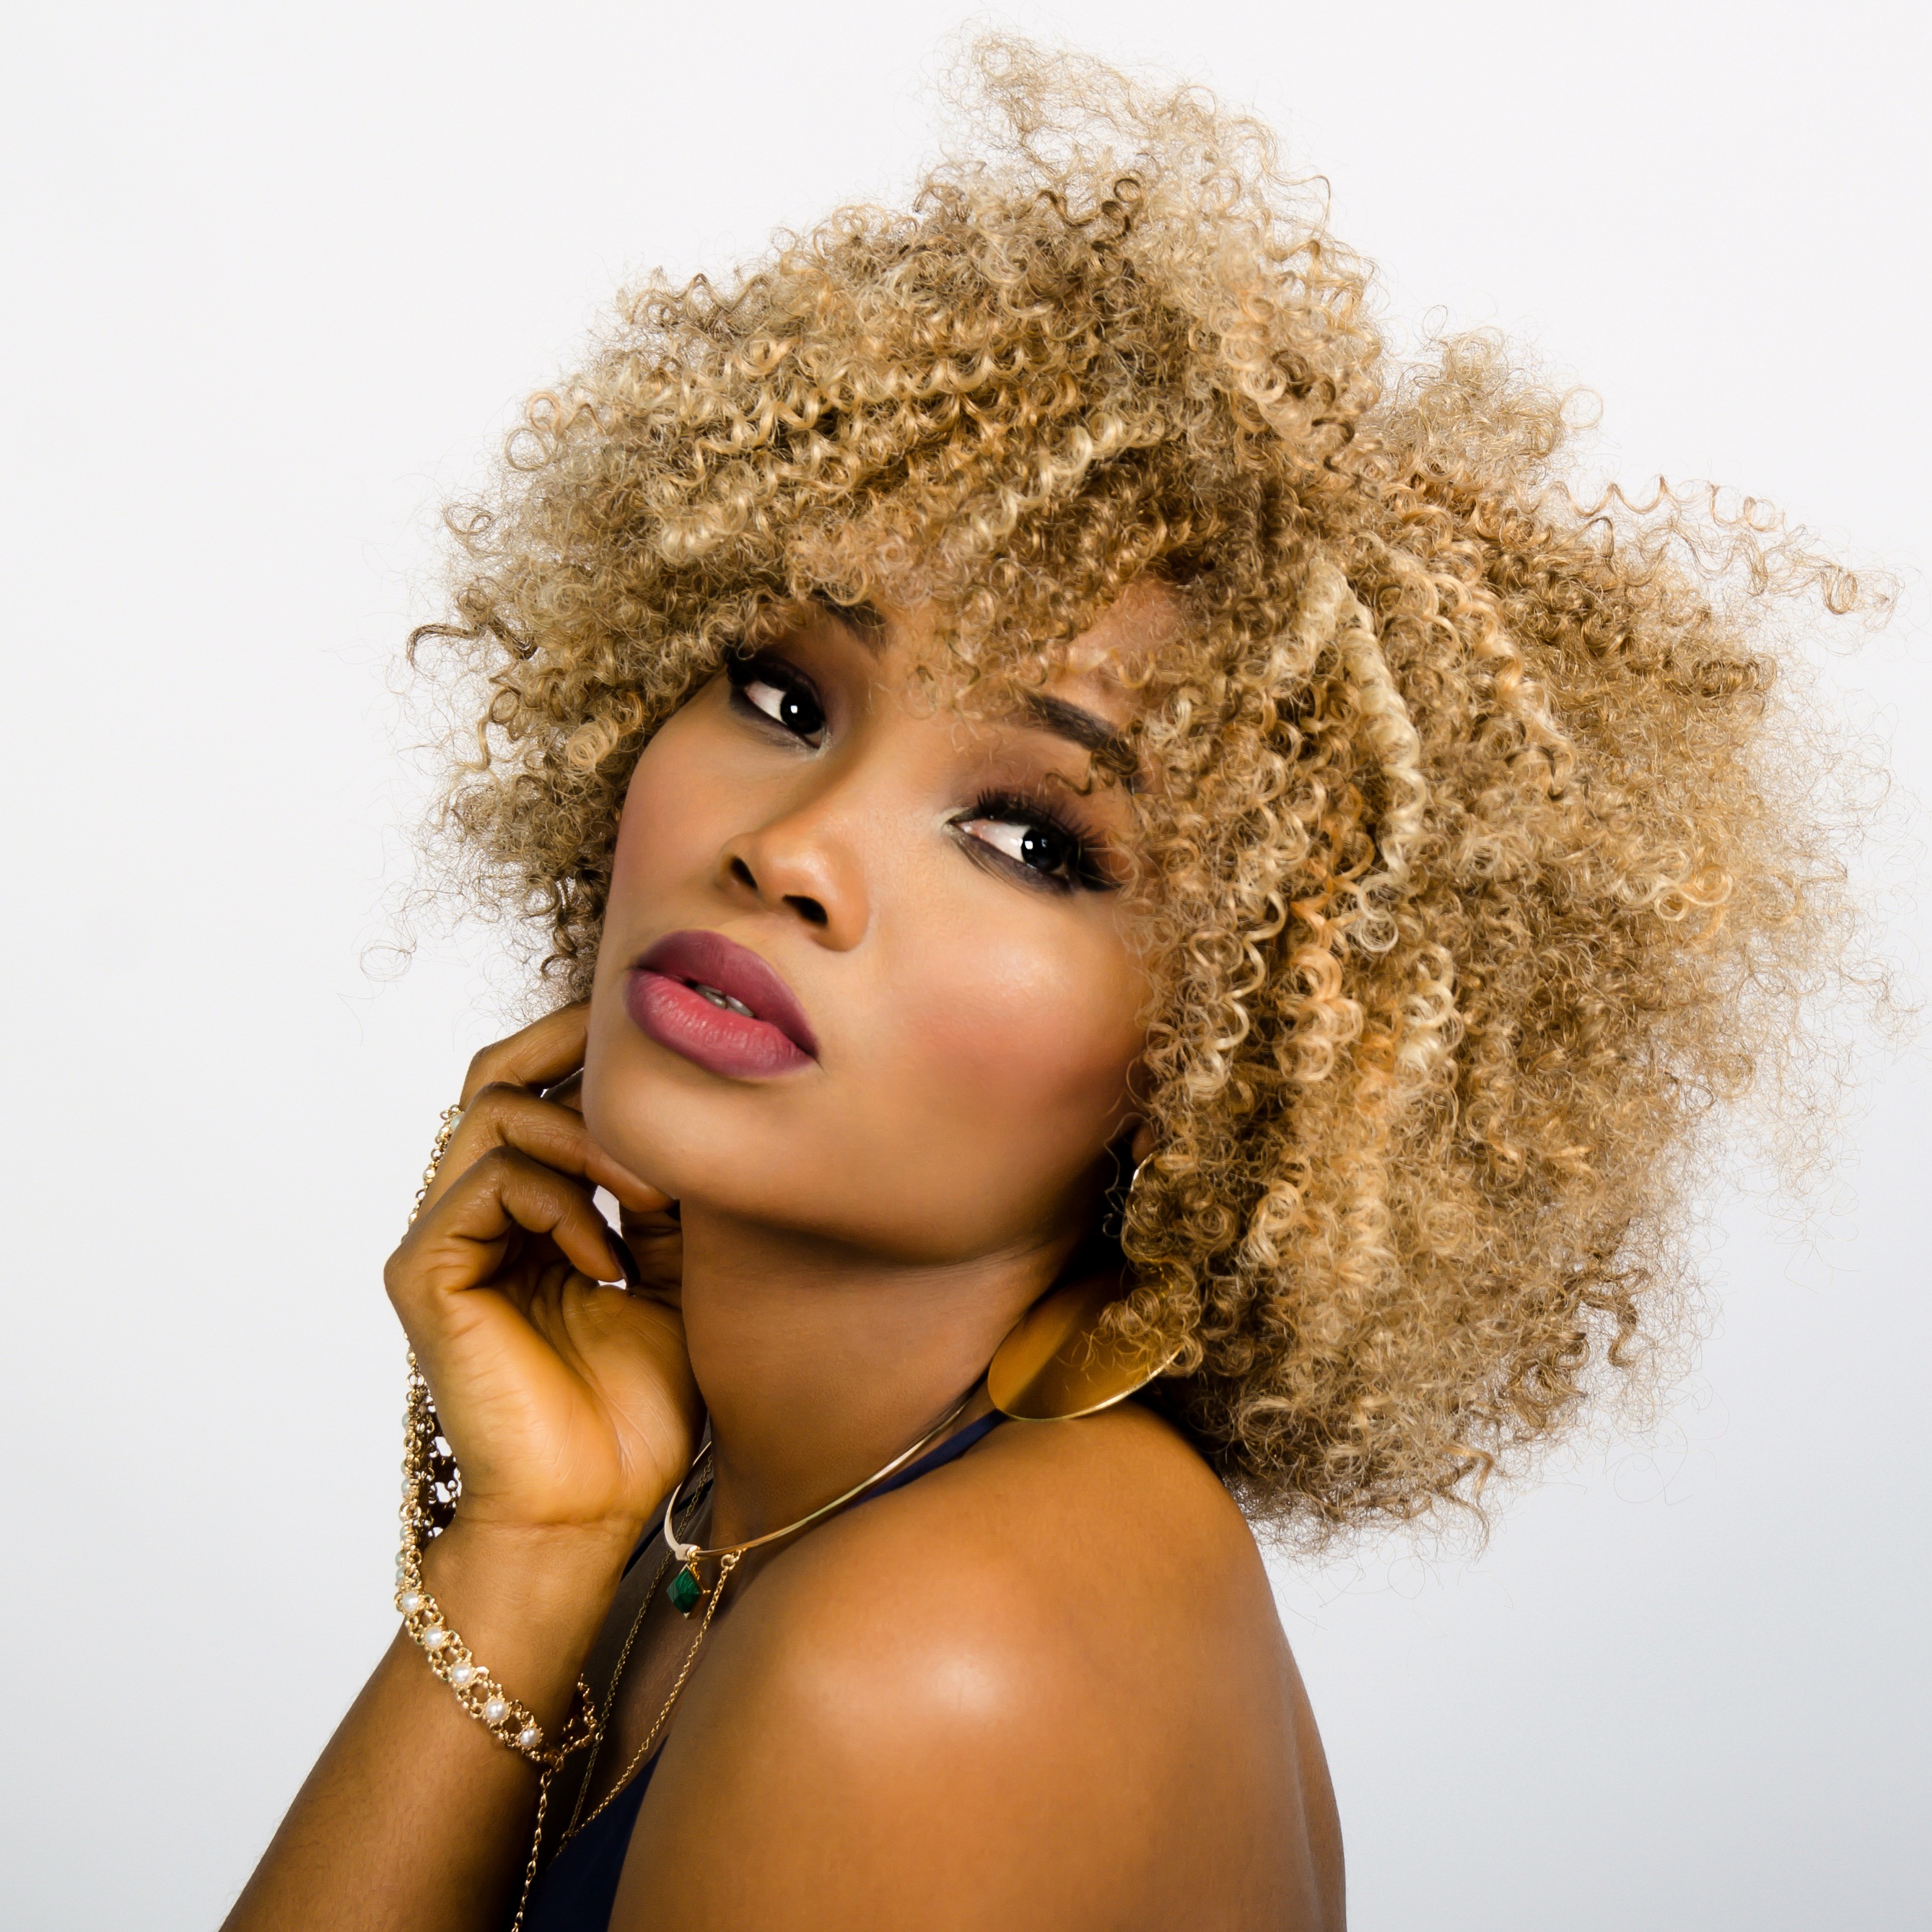
girl, woman, hair, female, portrait, model, fashion, clothing, lady, hairstyle, long hair, make up, close up, afro, black hair, face, eye, head, skin, beauty, beautiful, sexy, blond, costume, wig, curly, hairdo, photo shoot, brown hair, portrait photography, hair coloring